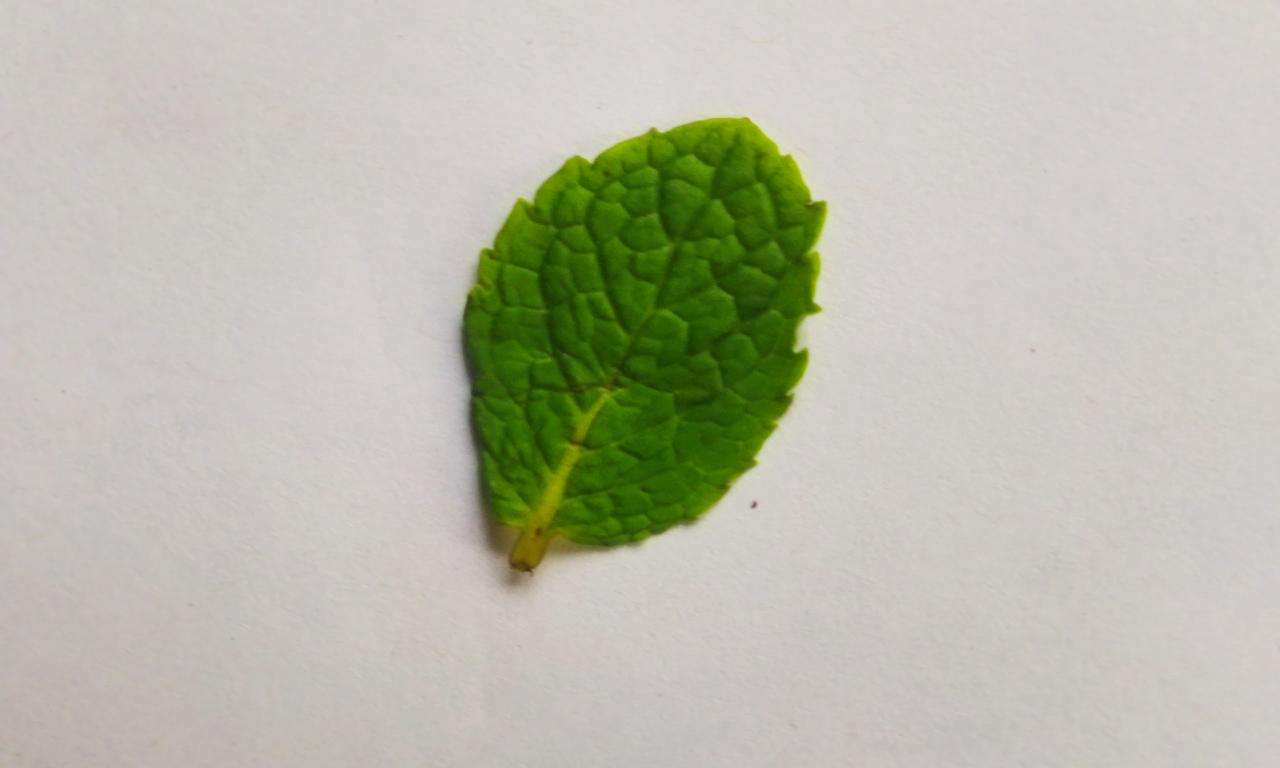
Label: Fresh